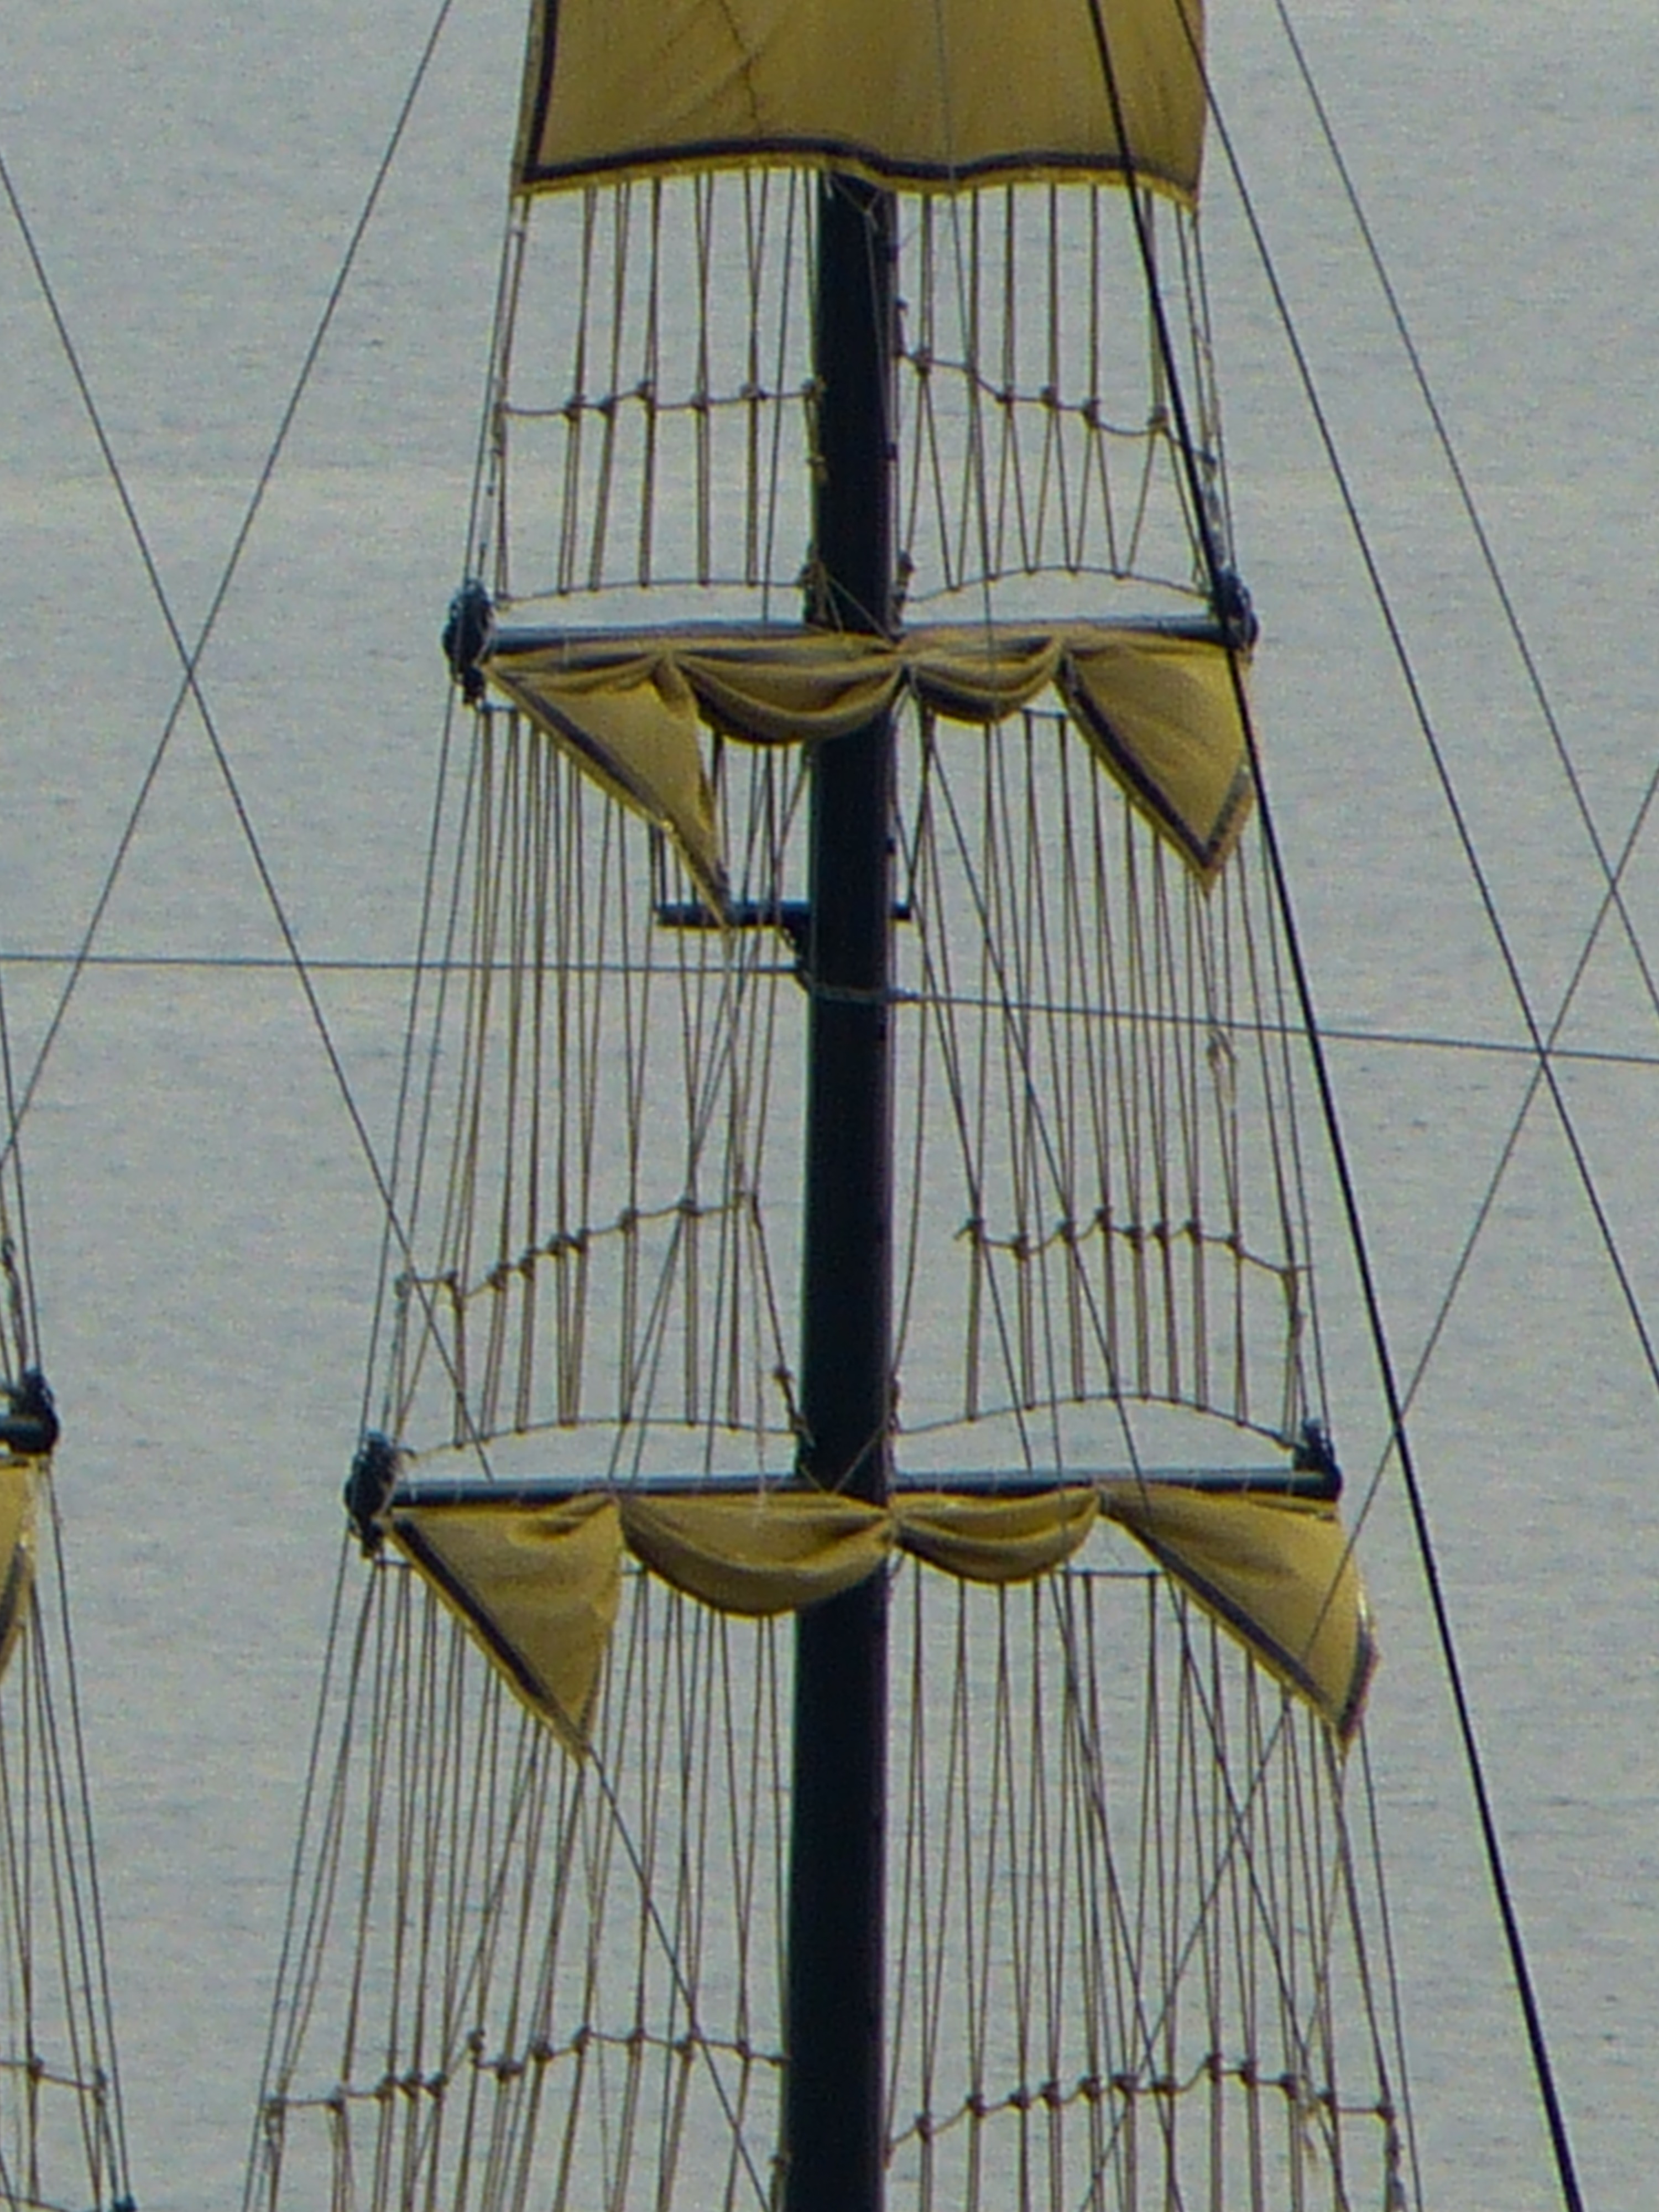
sea, water, dew, boat, ship, boot, vehicle, mast, sailboat, sail, sailing vessel, watercraft, schooner, windjammer, sailing boat, brig, sailing ship, canvas, tall ship, galleon, man made object, ship of the line, caravel, brigantine, barquentine, carrack